Gary Kreps

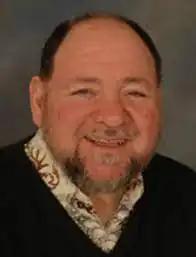

Gary L. Kreps is an American educator. Since 2020, he has been a Distinguished Professor of communication at Virginia's George Mason University, where he directs the Center for Health and Risk Communication. At George Mason University, Kreps served as Chair of the Department of Communication from 2004 to 2013. He, spearheaded introduction of the department's leading international doctoral program in Health, Risk, and Strategic Communication. He held the Eileen and Steve Mandell Endowed Chair in Health Communication from 2004 to 2010, and was appointed as University Distinguished Professor in 2010.